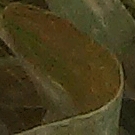
Label: Wheat___Brown_Rust